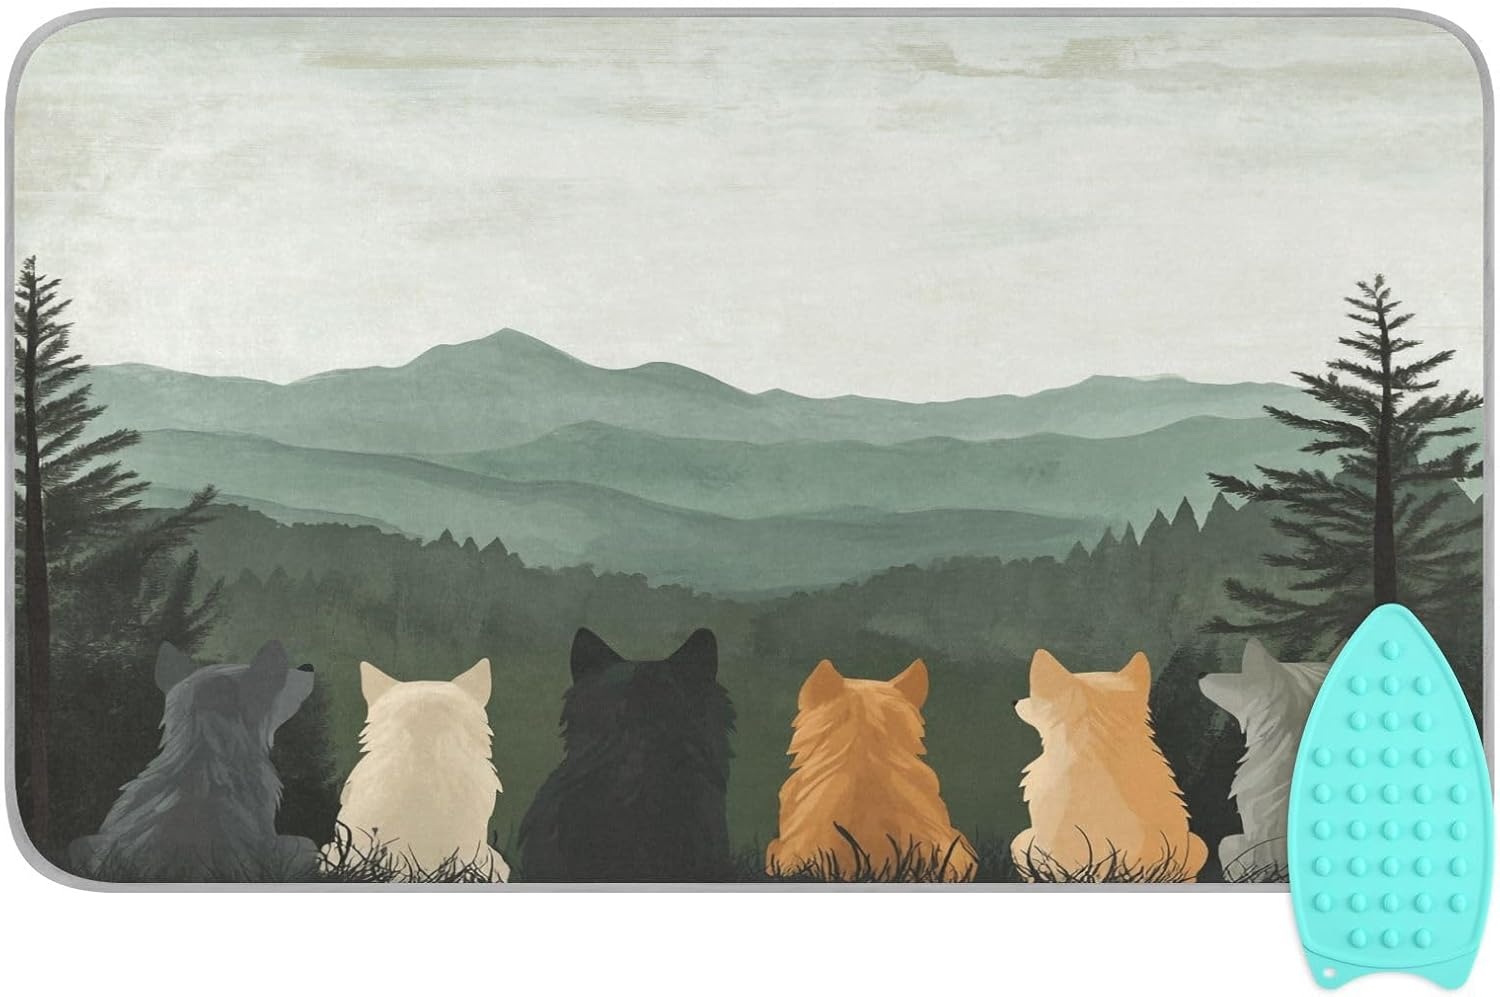
Cute Wolves Back and Green Mountain Ironing Mat Thickened Ironing Blanket Travel Portable Double-Side Using Ironing Pad Travel Isolate Heat Pad Cover for Washer Dryer Table Top Countertop 27.6x
Overview Brand : QwThum Color : Cute Wolves Back and Green Mountain Product Dimensions : 47.2"L x 27.6"W x 0.3"H Manufacturer : QwThum About this item Ideal Size : Measuring 27.6x47.2 inches, this ironing mat is perfect for home use and equally suitable for travel. The foldable design allows it to be compactly rolled up, saving valuable space in your wardrobe or suitcase. Whether at home or on the go, it's the perfect choice for keeping your clothes crisp and neat Premium Quality Material: Crafted from high-quality cotton and heat-resistant fabric with silver quilting, our ironing blanket protect your clothes and ensures your cloth tabletop stay safe from heat damage Double-Sided Usage: Our ironing mat offers the convenience of being double-sided.one side without square stitching on the surface-will not leave a square imprint on the clothes,suitable for thin clothes like shirts.Quilted mat can handle everything from touch-ups to large jobs with ease Package Includes: Include a ironing board and a silicone iron rest pad,The pad's raised surface aids in heat dissipation, and its detachable design allows you to safely place，ensure protect the counter top,a reliable and easy way to store a hot iron on tabletops, counter tops or storage area Use Widely : Suitable for use on any flat surface, such as tabletops, washer or dryer tops, marble countertops, in compact spaces, RVs, or during travel. It also serves as a heat-resistant cover pad, protecting surfaces from dust, scratches and minor damages
Brand: QwThum
Category: Home & Garden > Household Appliance Accessories > Laundry Appliance Accessories > Iron Accessories > Ironing Mesh Cloths